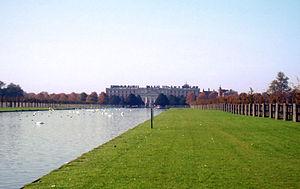
Hampton Court Park est un parc royal fortifié géré par les palais royaux historiques. Le parc se situe entre les jardins du Château de Hampton Court et Kingston upon Thames et Surbiton dans le sud-ouest de Londres, en Angleterre. En 2014, une partie du parc a été désignée site biologique d'intérêt scientifique spécial. Il occupe la majeure partie du méandre final des tronçons de la Tamise et est principalement divisé entre un parcours de golf, des prairies entrecoupées d'arbres utilisés par les cerfs, le pâturage saisonnier pour les chevaux et la faune. Un coin du parc est utilisé chaque année pour le Hampton Court Flower Show et la partie la plus proche du palais a le Long Water — un ensemble d'étangs ou de lacs conçus, alimentés par l'eau de la rivière Colne lointaine, tout comme les corps d'eau dans le parc voisin, Bushy Park.